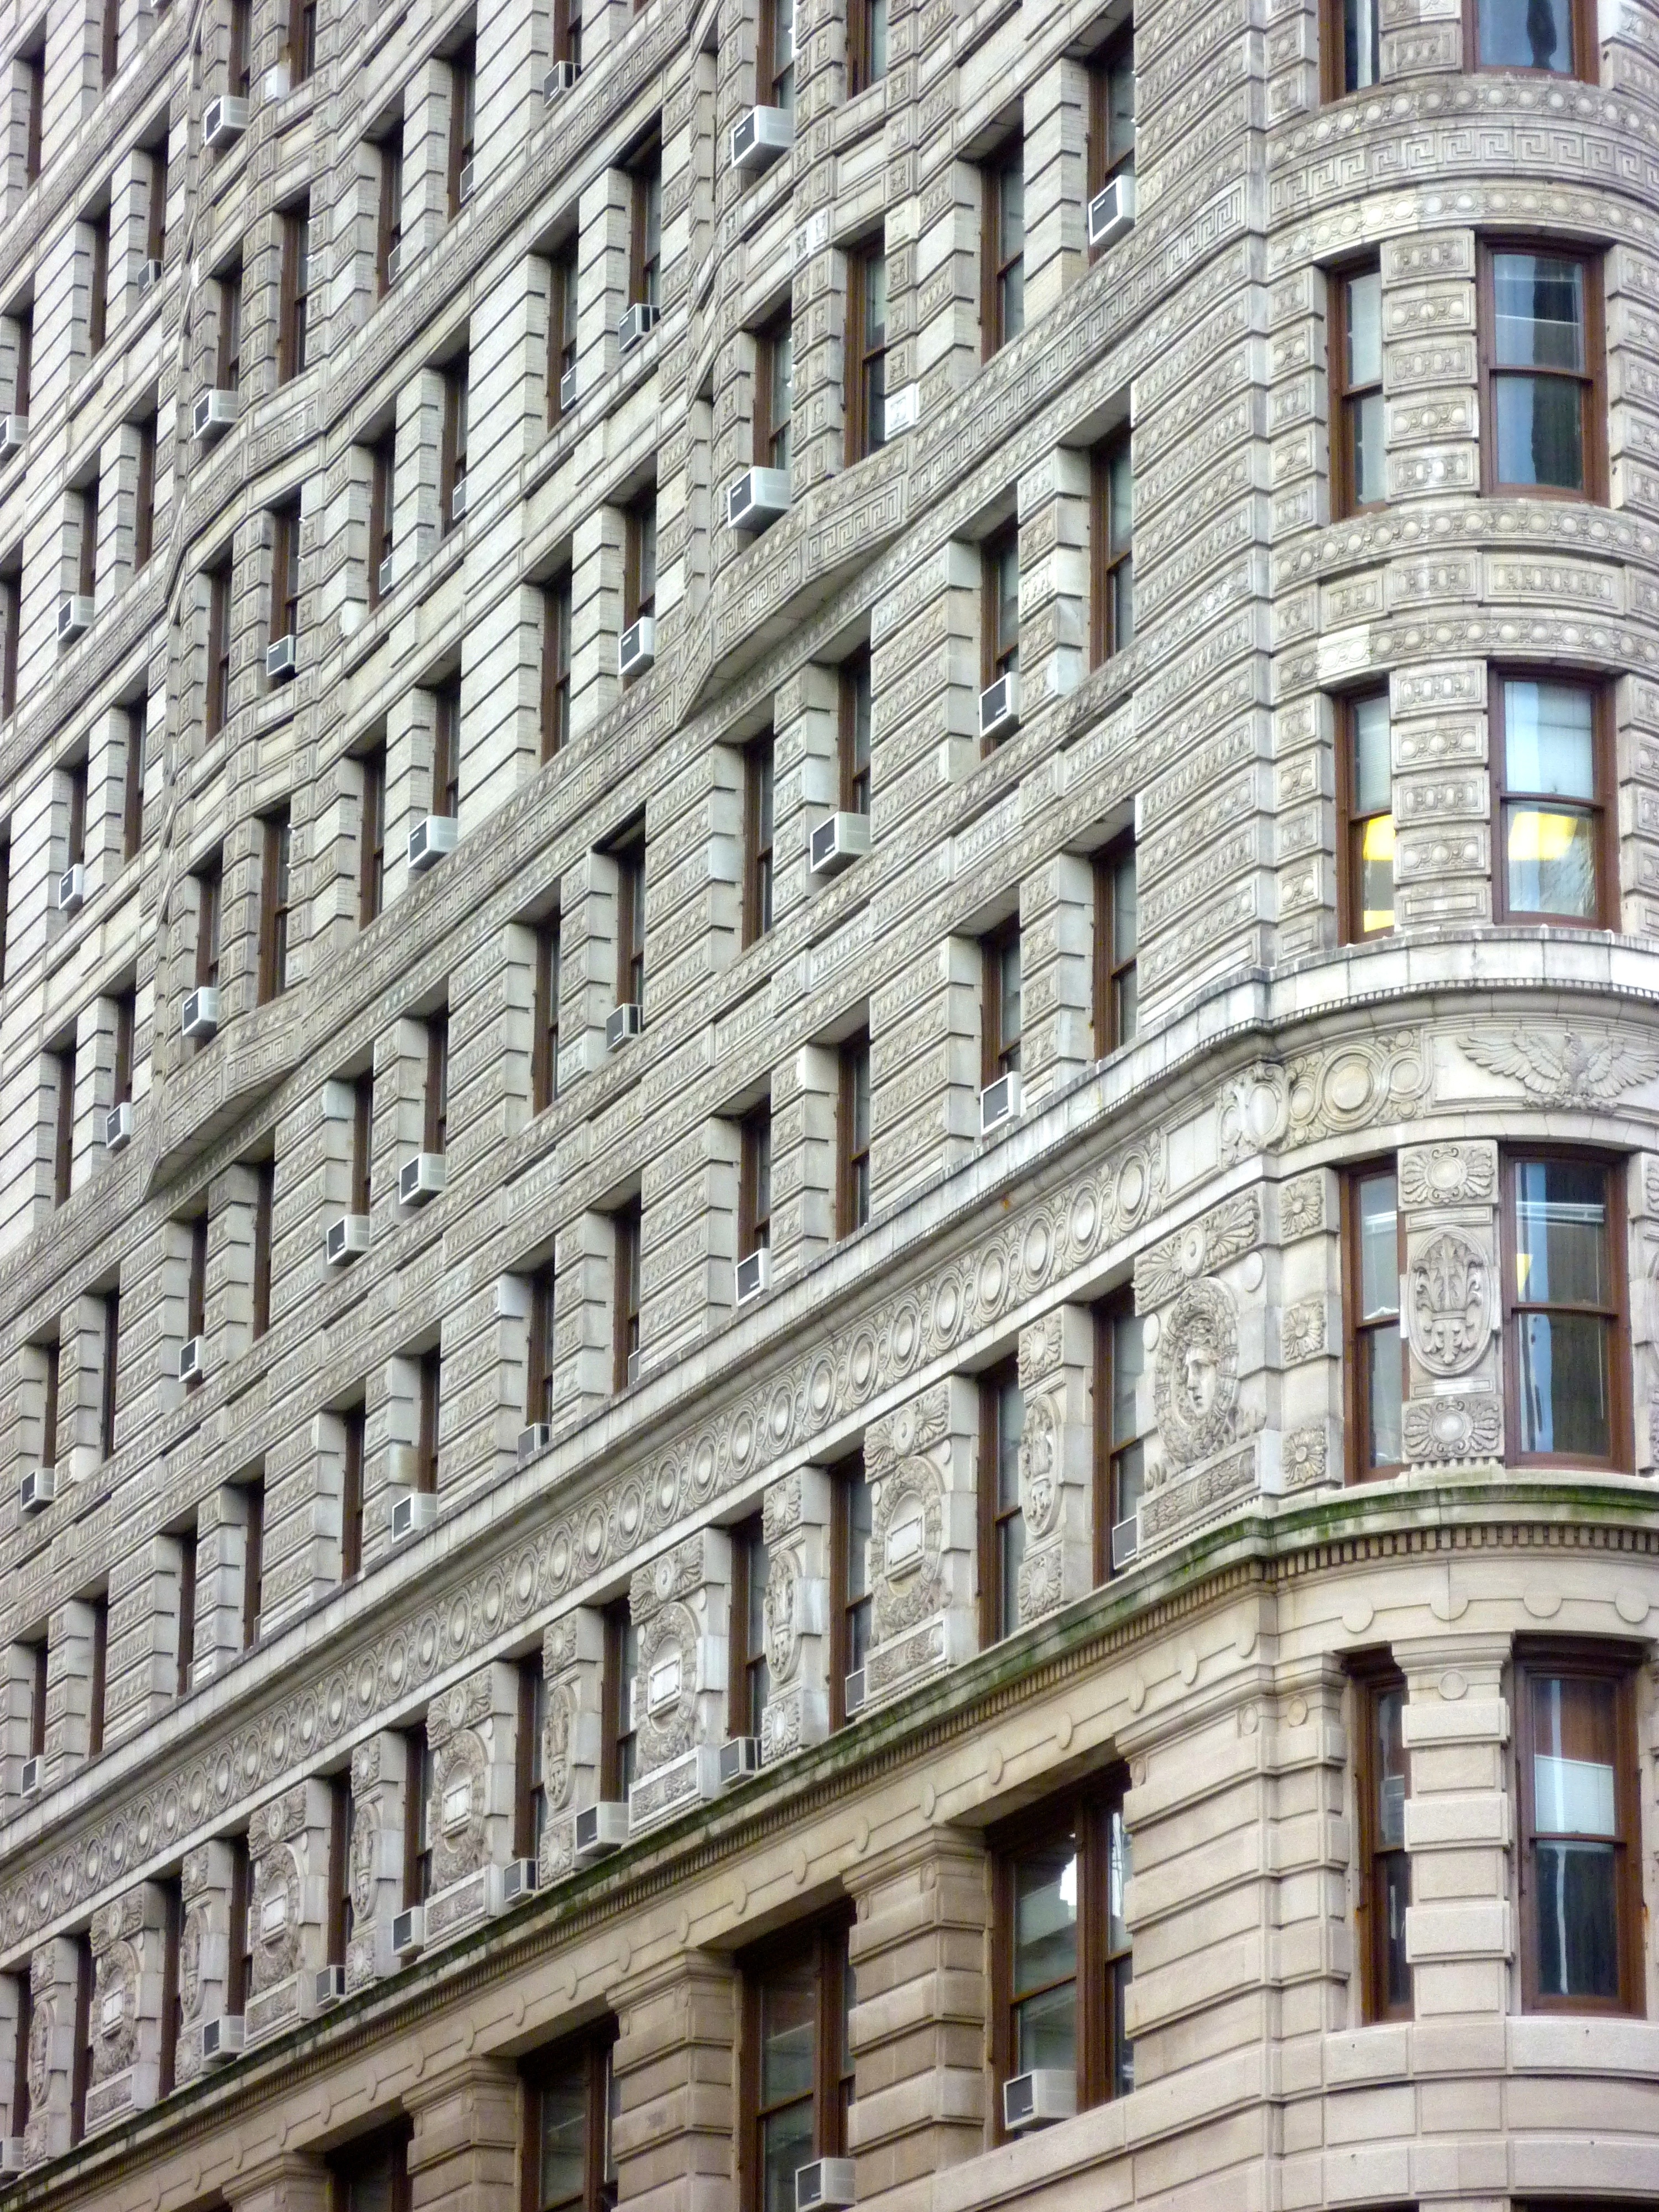
architecture, building, city, skyscraper, wall, downtown, landmark, facade, brick, tower block, flat iron, condominium, neighbourhood, urban area, residential area